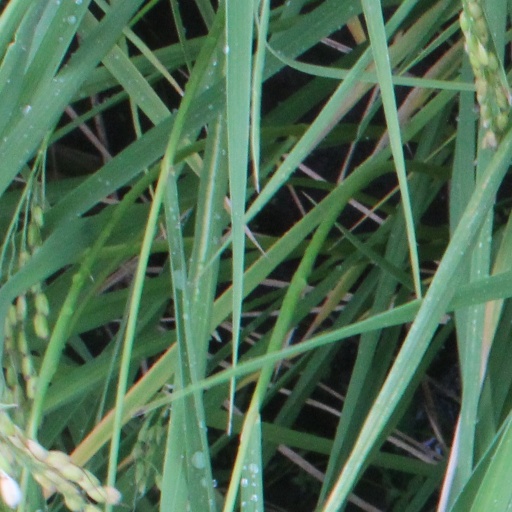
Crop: rice